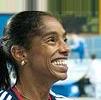
Age: 39